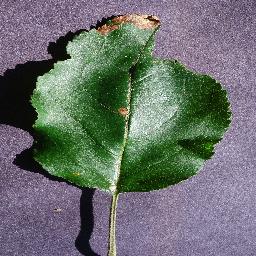
Label: Apple___Black_rot